Mount Lofty Ranges zone (wine)

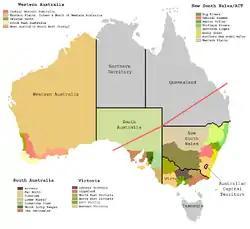
Australian wine zones & regions

The Mount Lofty Ranges zone covers an area of central South Australia bounded at the north by a line of latitude approximately in line with Crystal Brook, to the west by the Gulf St Vincent coastline and a line extending north from Port Wakefield, to the south by the line of latitude passing through Glenelg in the Adelaide metropolitan area and the portion of the Mount Lofty Ranges extending as far south as Mount Compass and bounded to the east by a line immediately west of the alignment of Murray River. The zone encloses the Barossa zone on all but its east side.